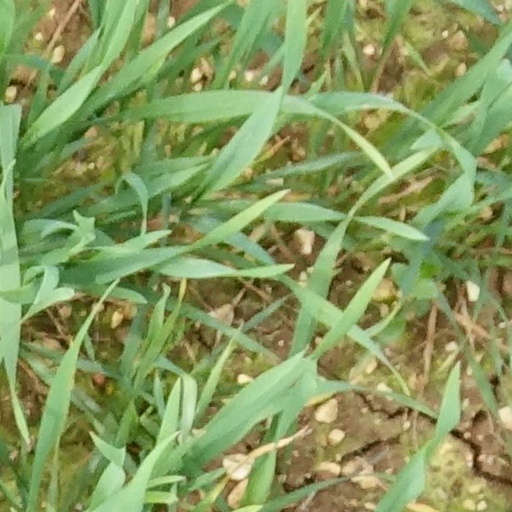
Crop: wheat